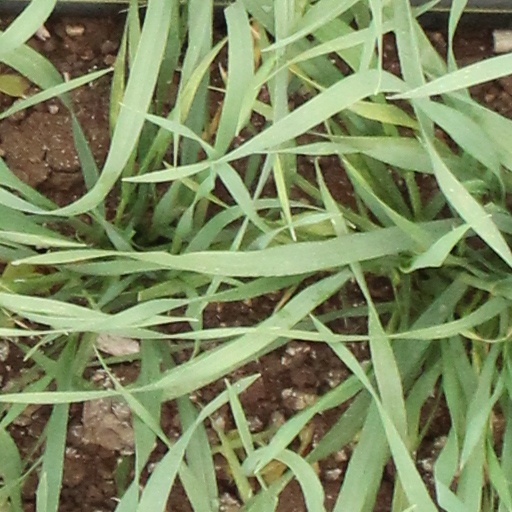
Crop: wheat